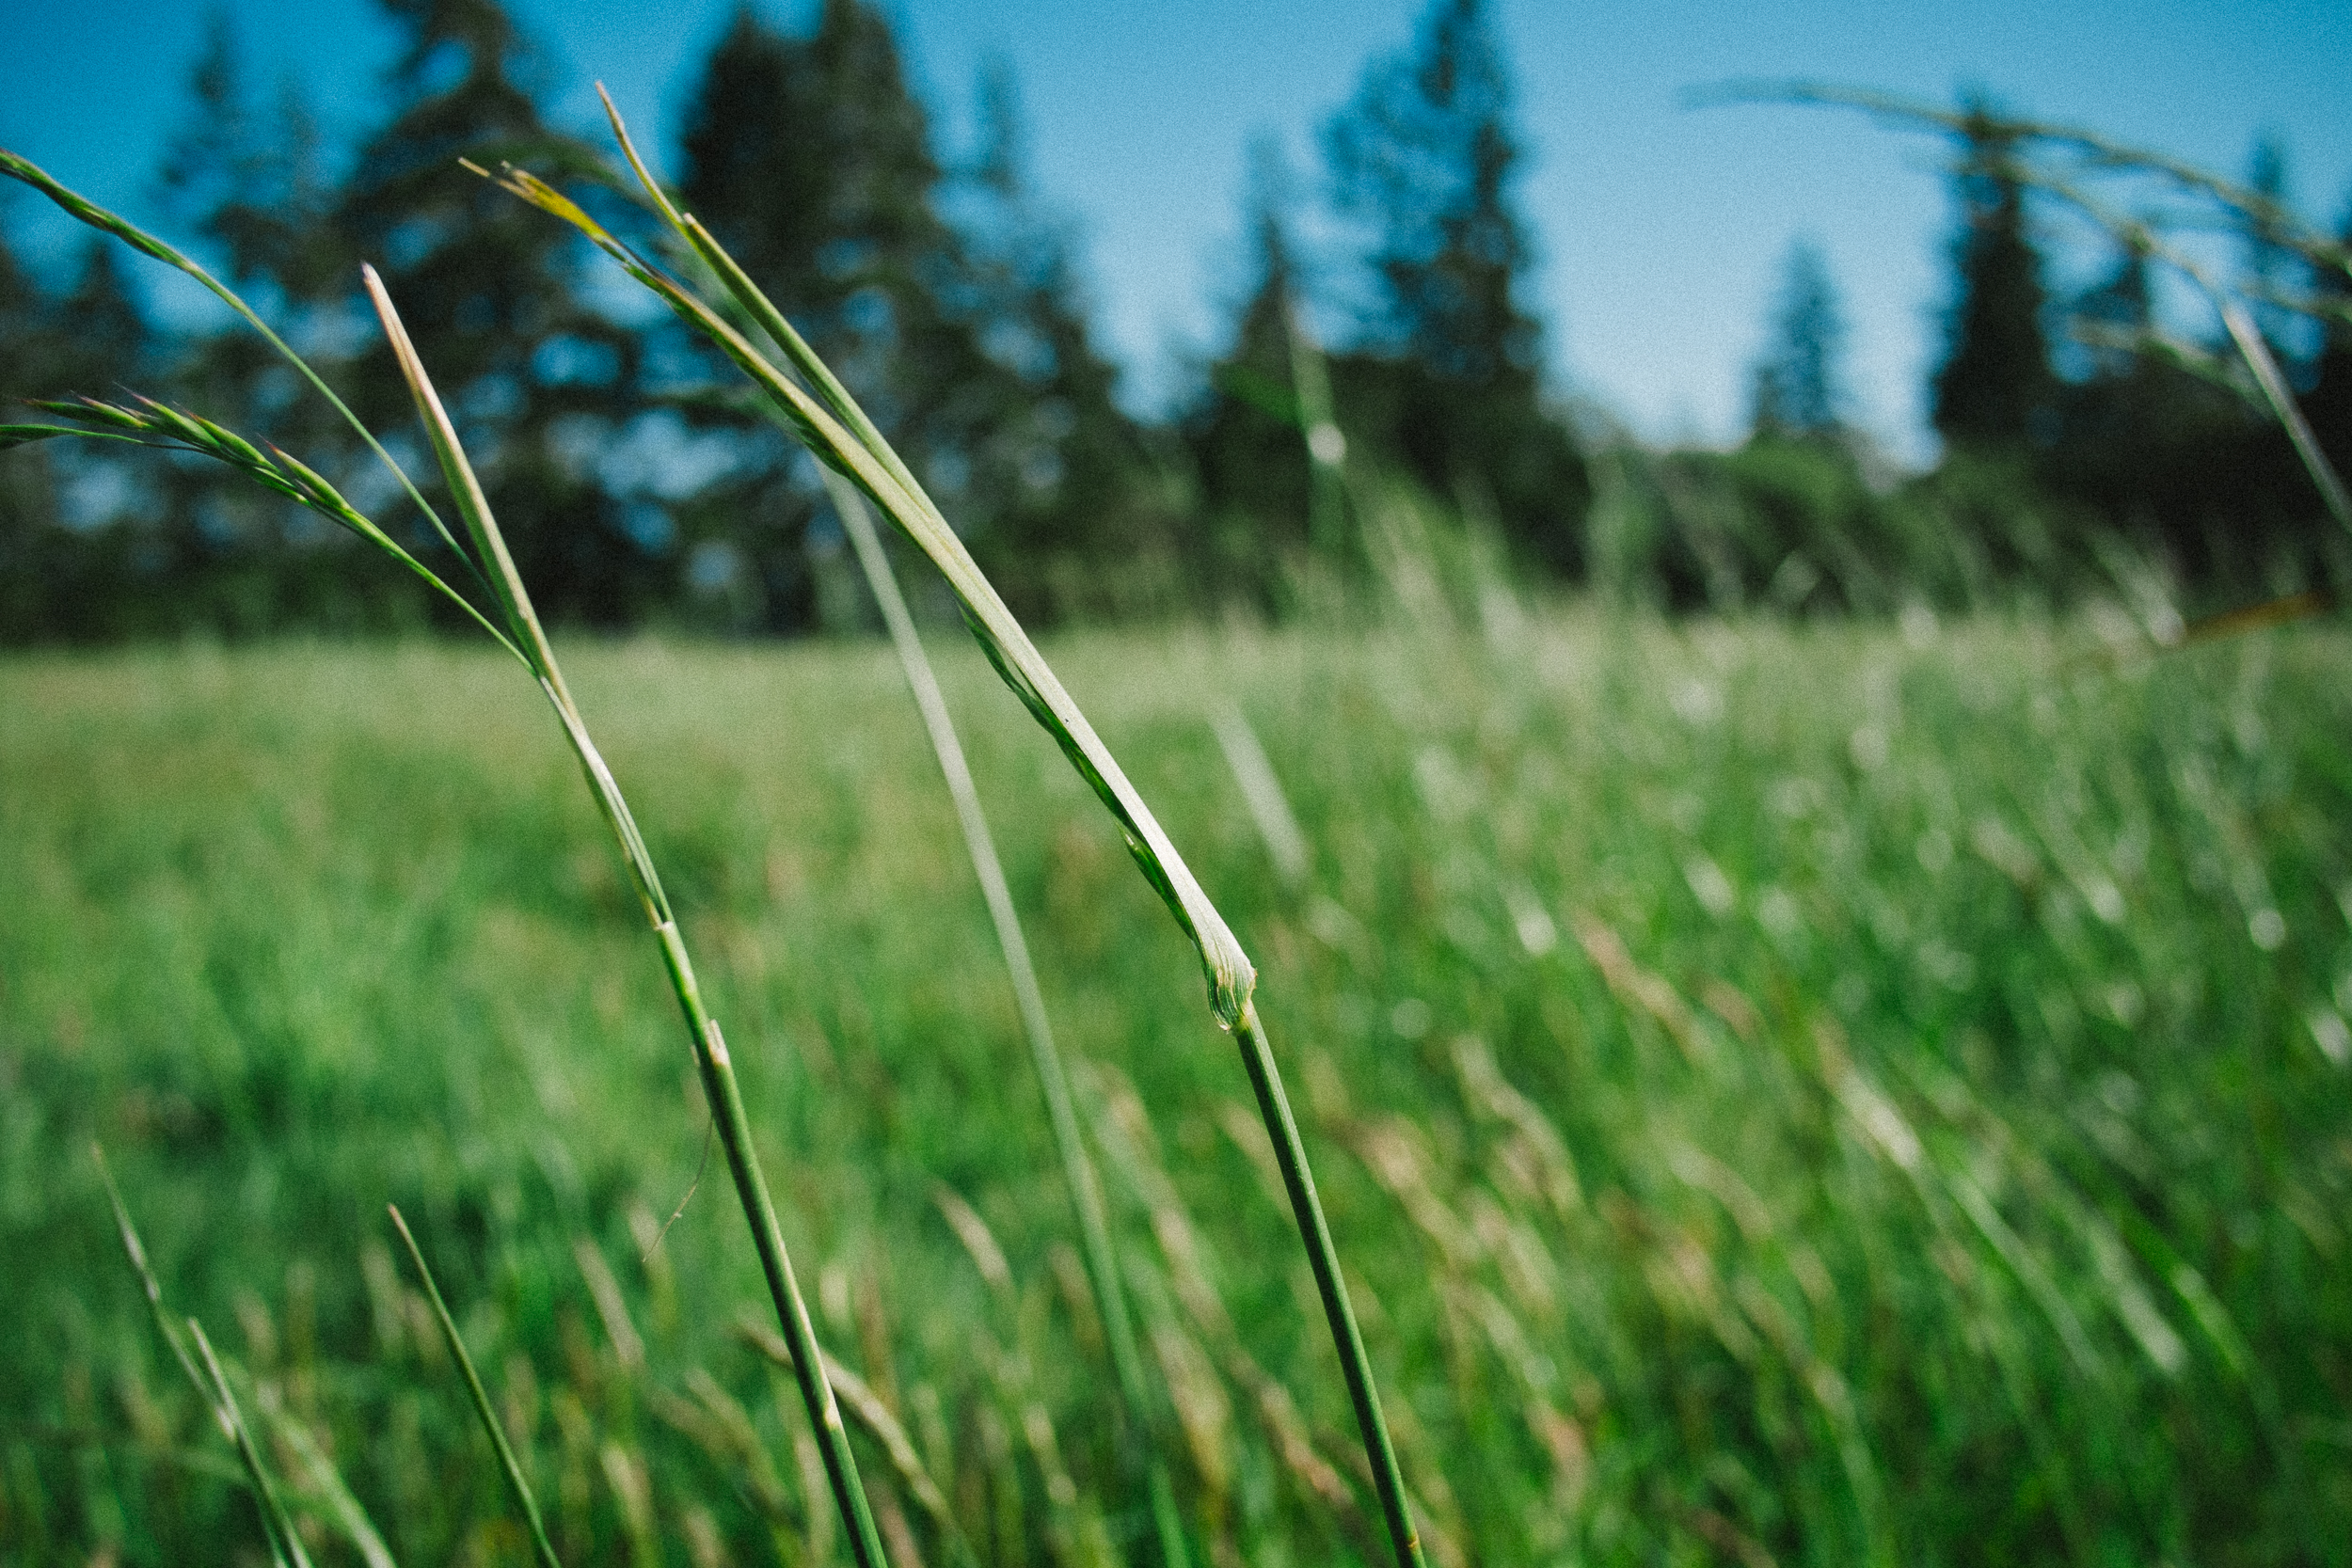
nature, forest, grass, plant, field, lawn, meadow, prairie, sunlight, leaf, flower, summer, green, pasture, agriculture, flora, wildflower, blade of grass, trees, sunny, grassland, wetland, woodland, habitat, macro photography, rural area, flowering plant, hd wallpaper, natural environment, grass family, plant stem, land plant